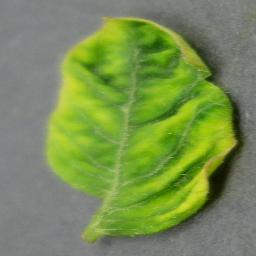
Label: Tomato___Tomato_Yellow_Leaf_Curl_Virus